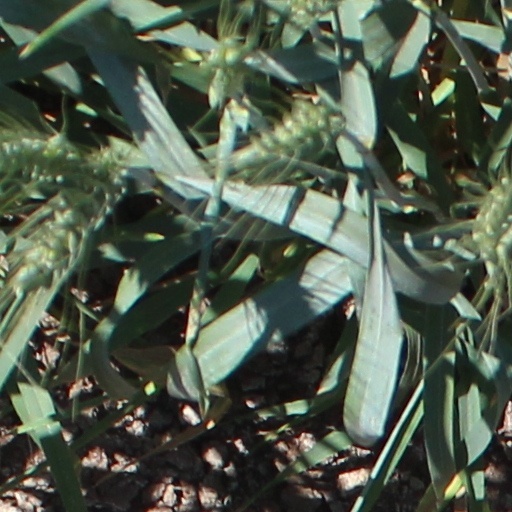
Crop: wheat